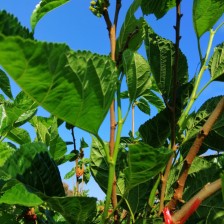
Variety: BlackOodTurkey